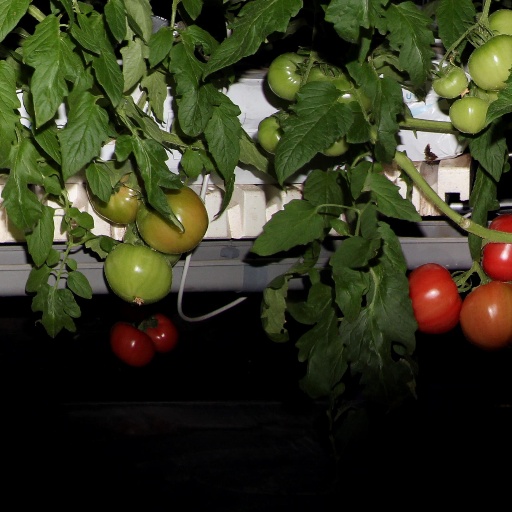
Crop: tomato